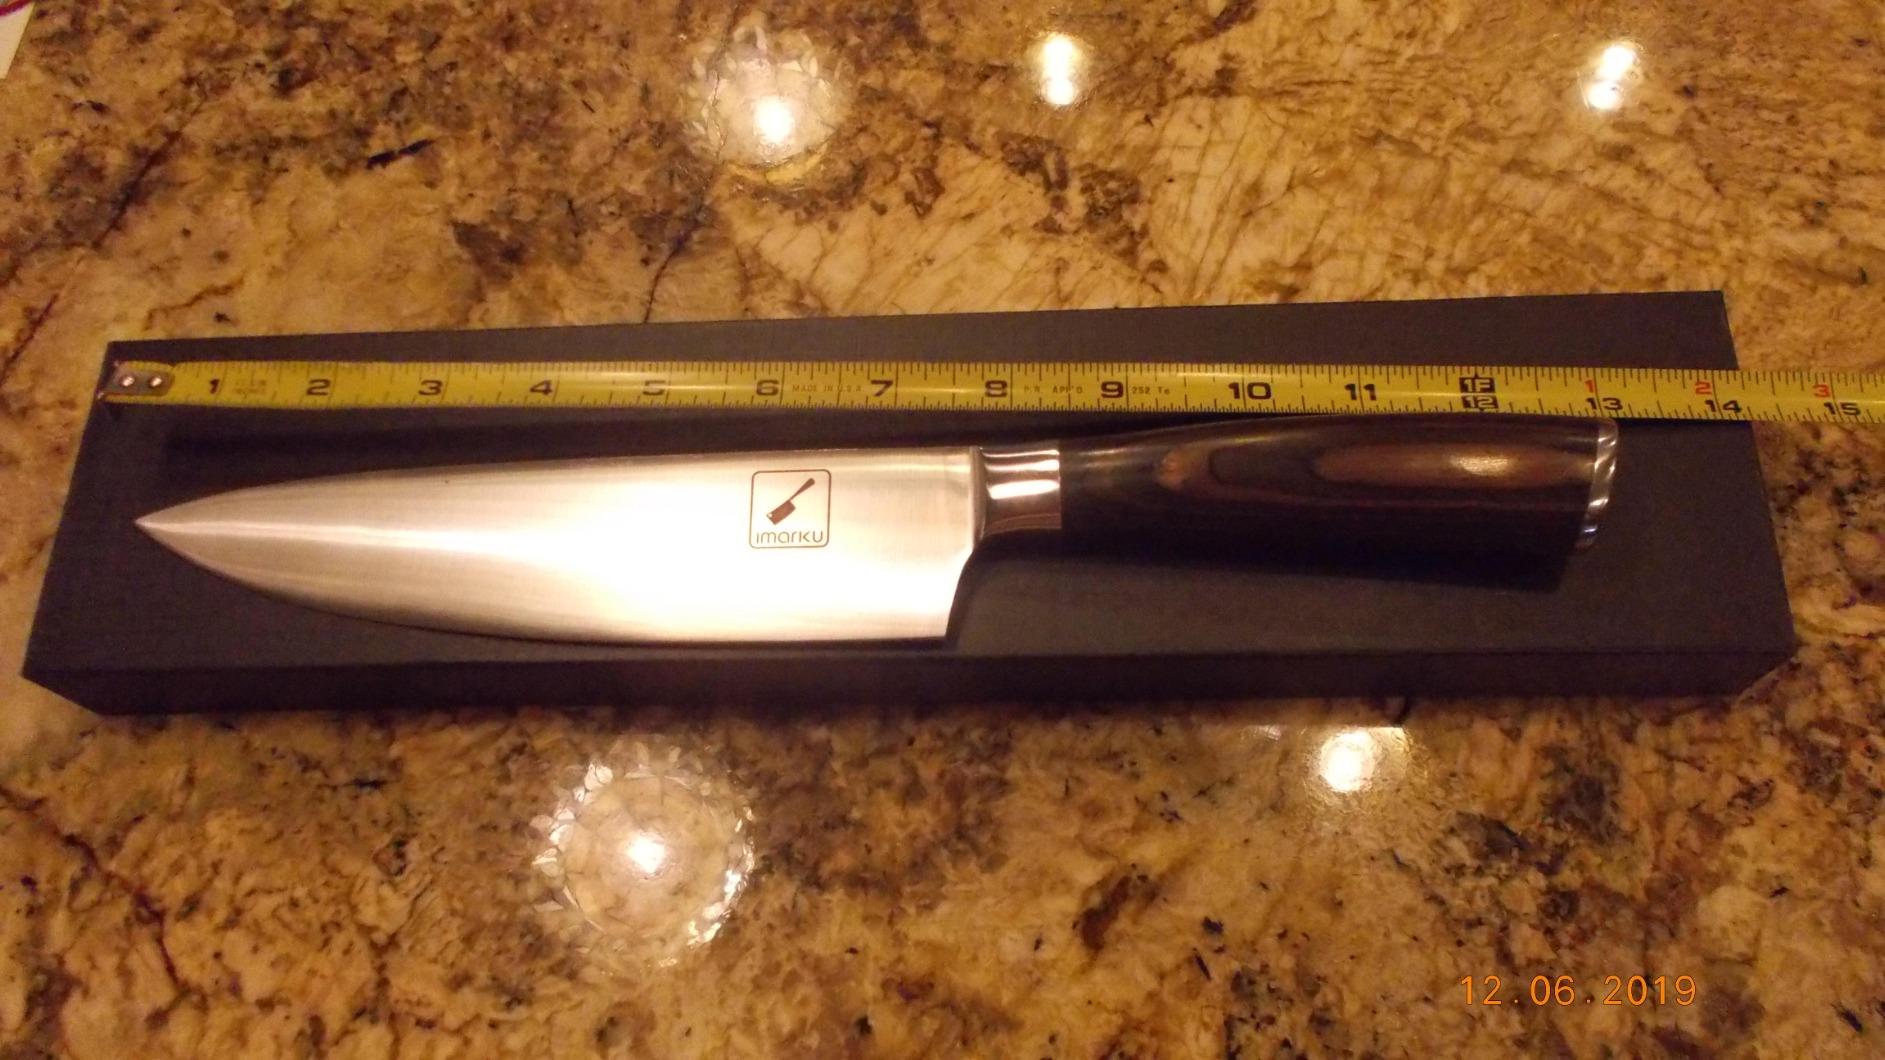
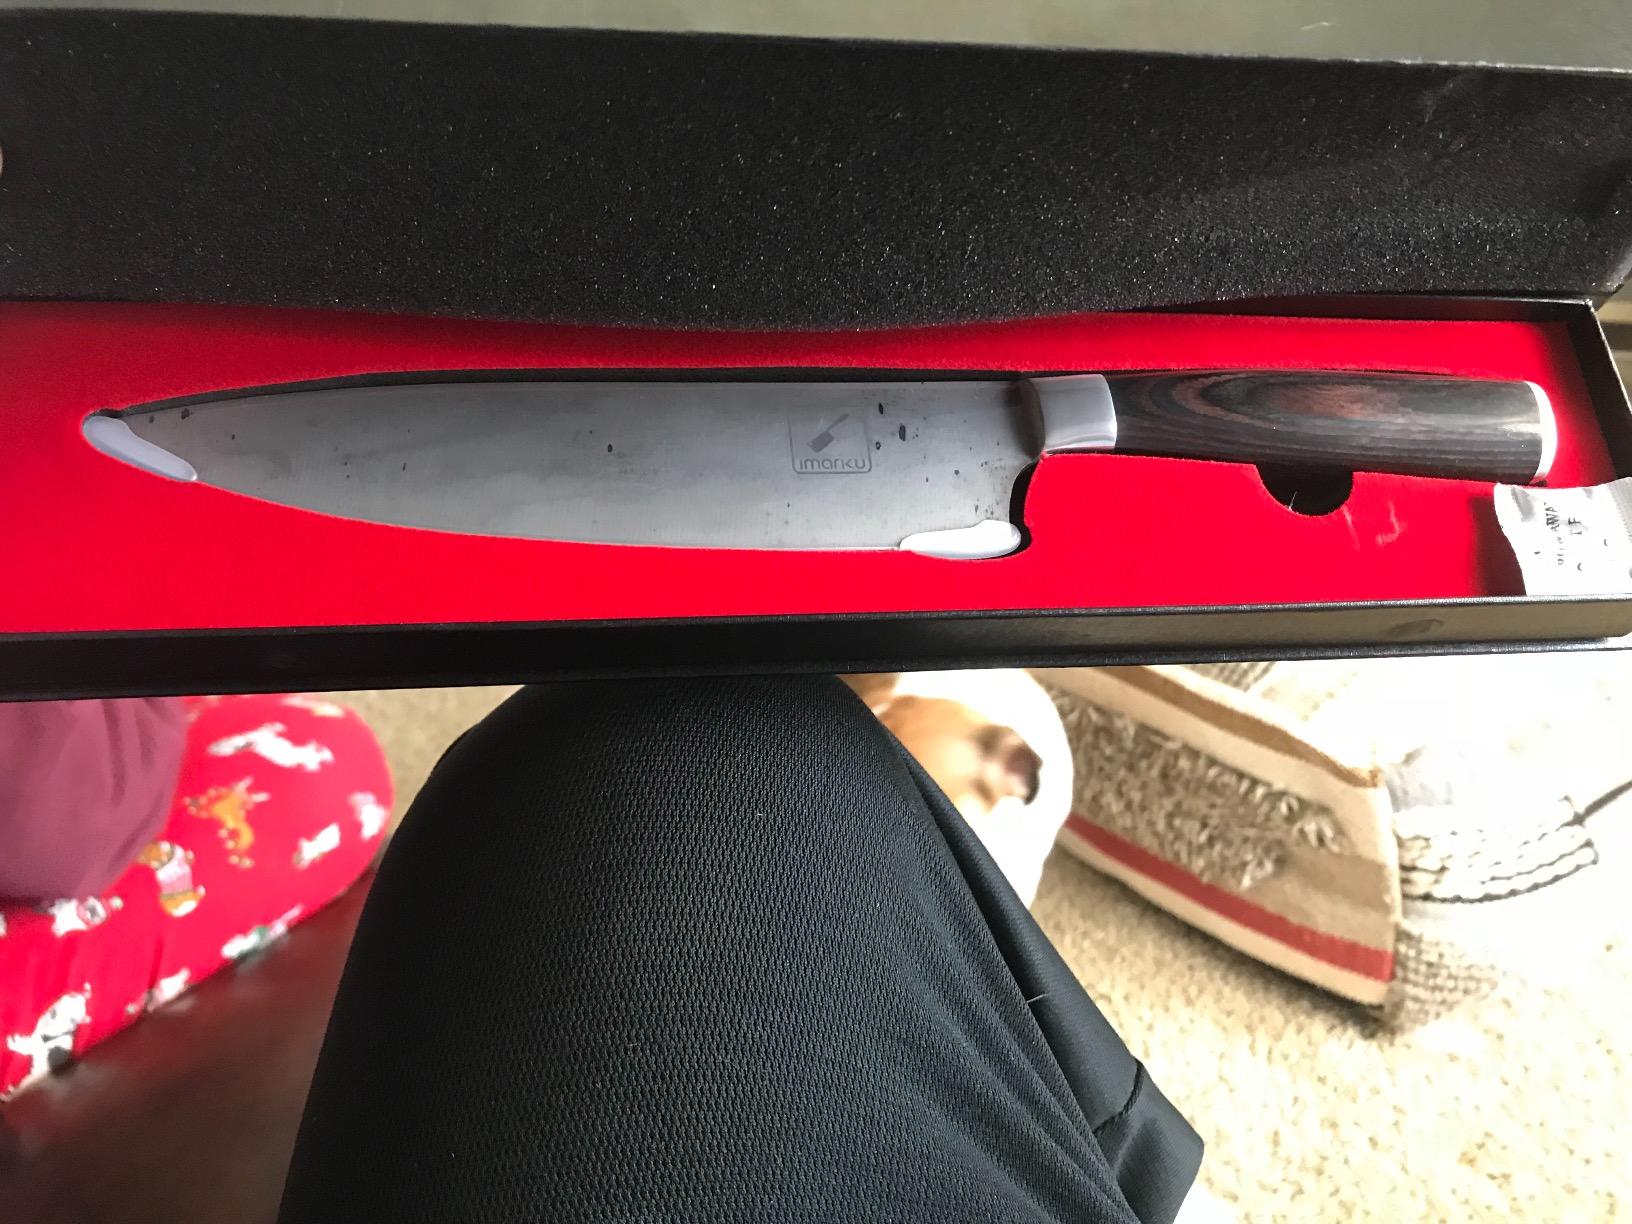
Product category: items_knife
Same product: yes